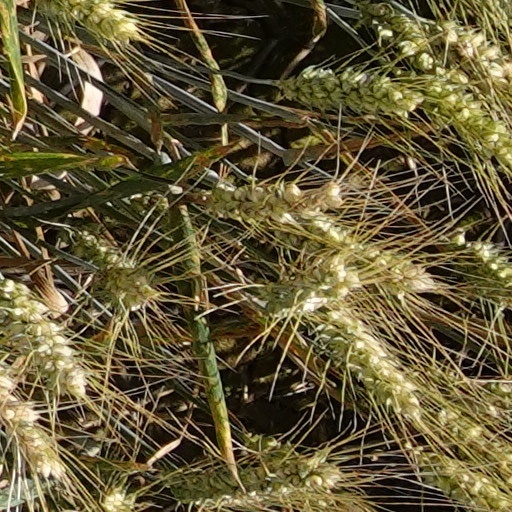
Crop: wheat